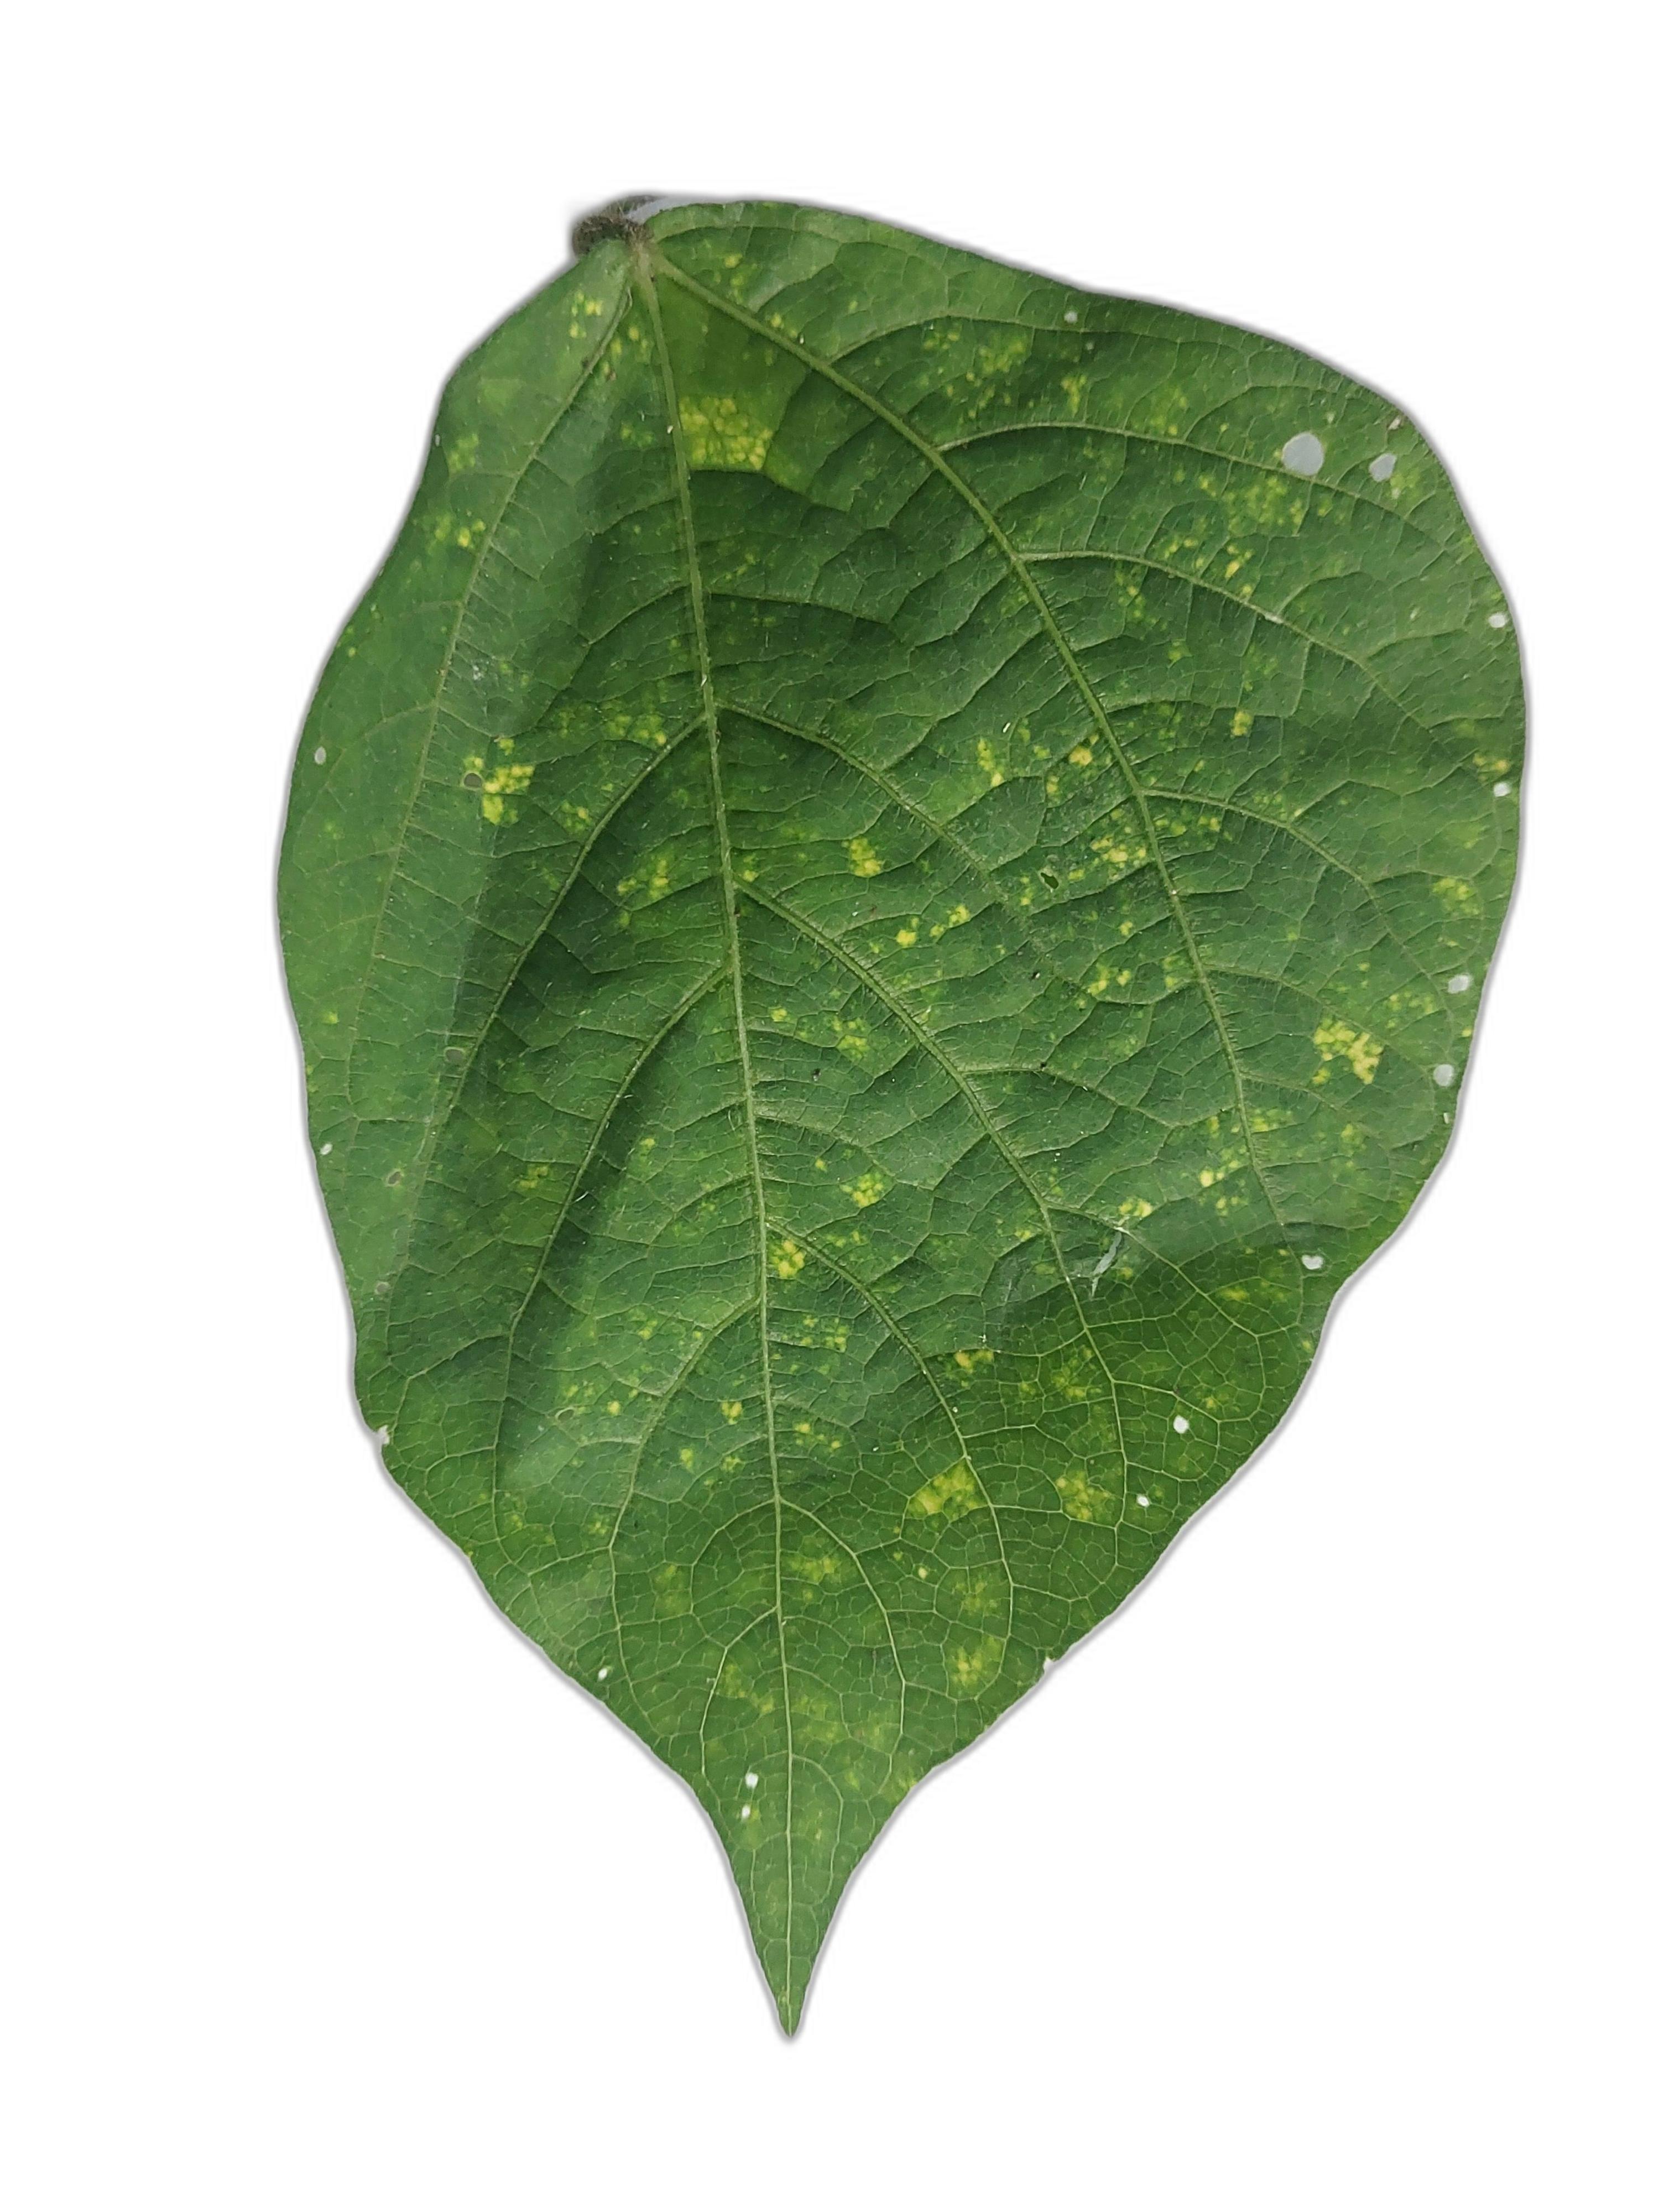
Label: Yellow Mosaic